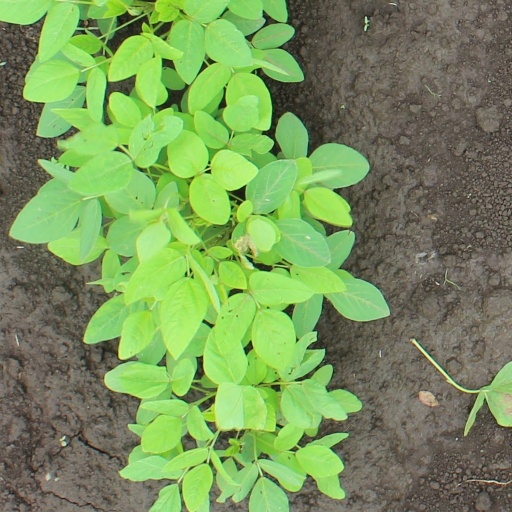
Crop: soybean